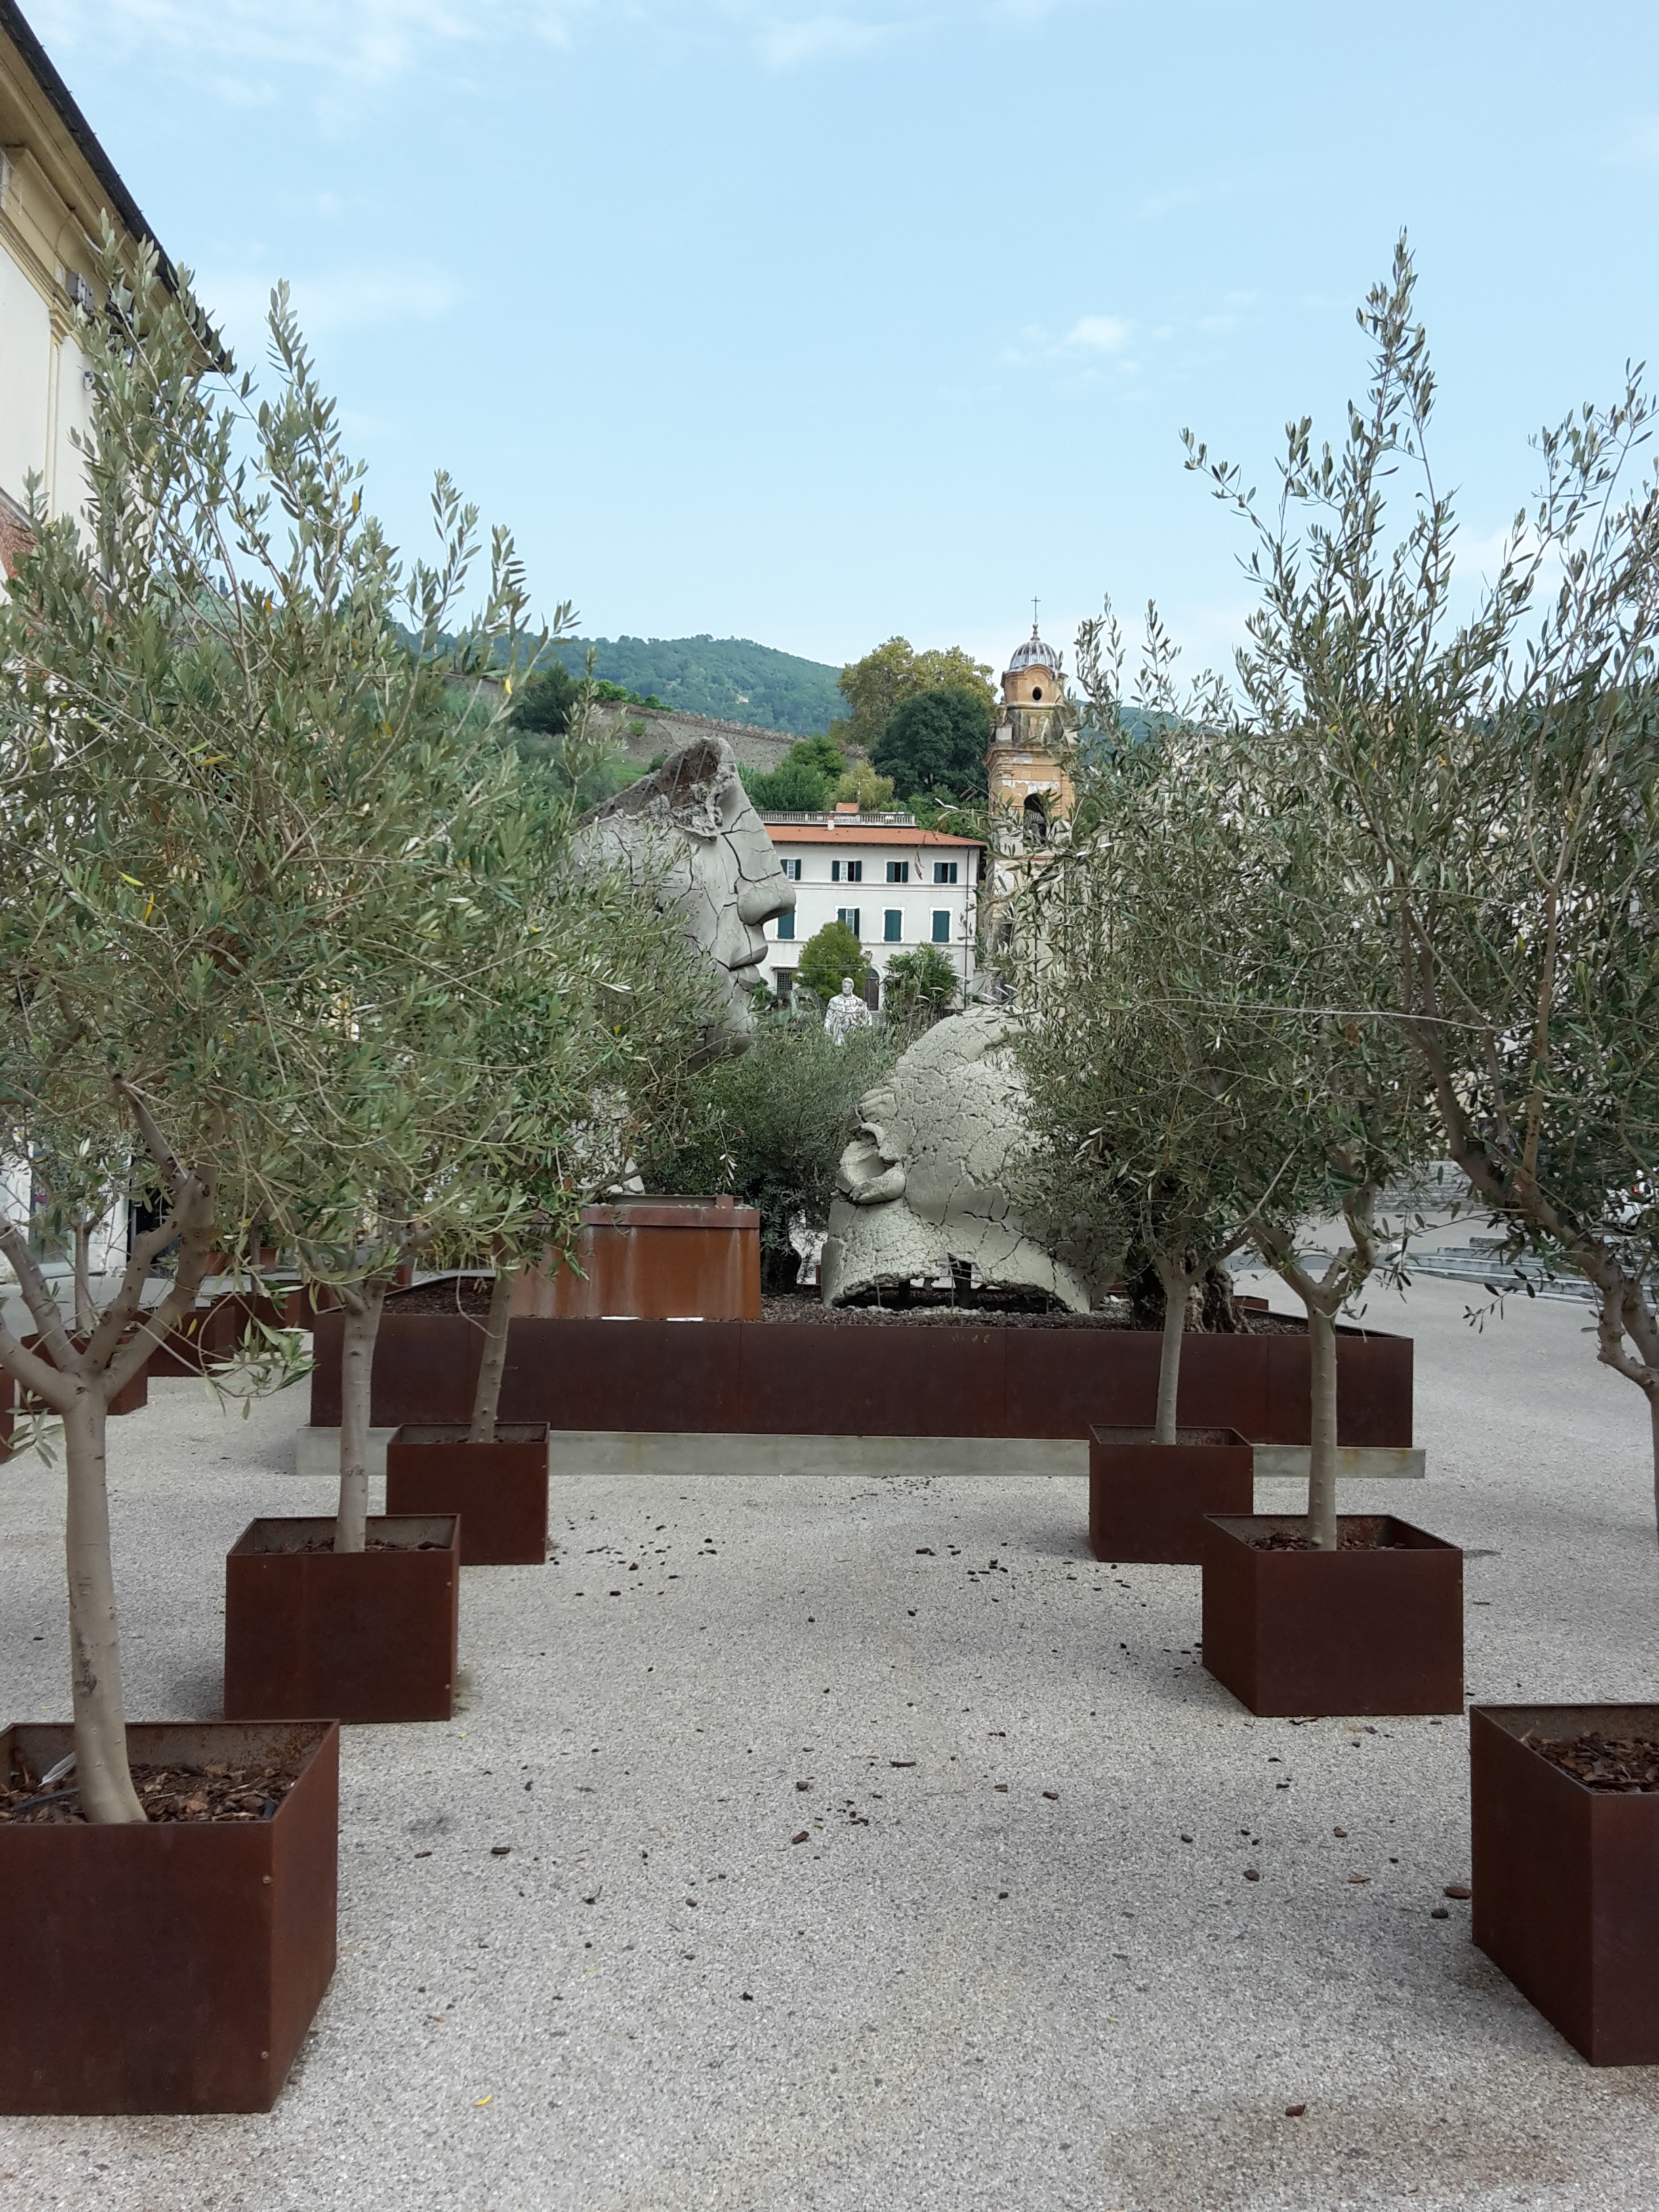
tree, villa, house, flower, parking, city, home, statue, holiday, backyard, italy, property, garden, trees, art, courtyard, centre, estate, yard, monuments, city centre